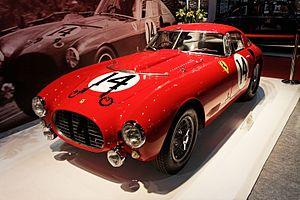
Le championnat du monde des voitures de sport, également connu sous le nom de « championnat du monde d'endurance », est un championnat de courses d'endurance de voitures de sport et de Sport-prototypes se tenant sur différents circuits à travers le monde, organisé et régi par la FIA de 1953 à 1992.